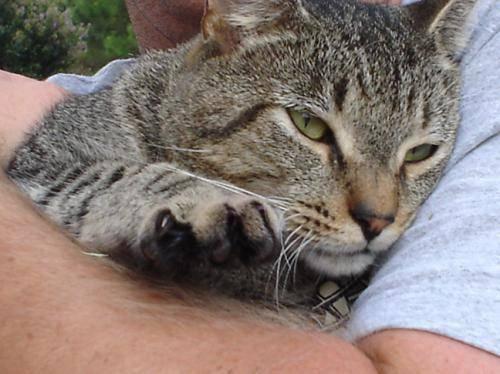
cat